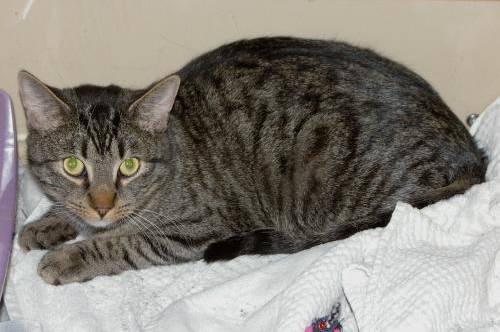
cat